Beacon Arts Centre

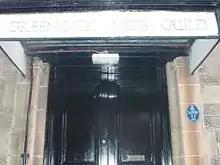
Main entrance

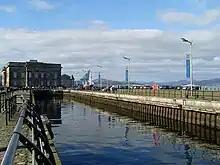
East India Harbour, partly infilled and railings added for the 1999 Tall ships Race, looking towards the Custom House and Custom House Quay.

The Greenock Arts Guild Ltd was founded as a non-profit charitable company to promote local participation in arts activities, and incorporated on 4 December 1946. They bought the "West End Baths", a disused private swimming pool built in 1881 which had closed in 1941, put together plans and material, and raised funds for its conversion. They also promoted theatre productions in other halls in the interim.